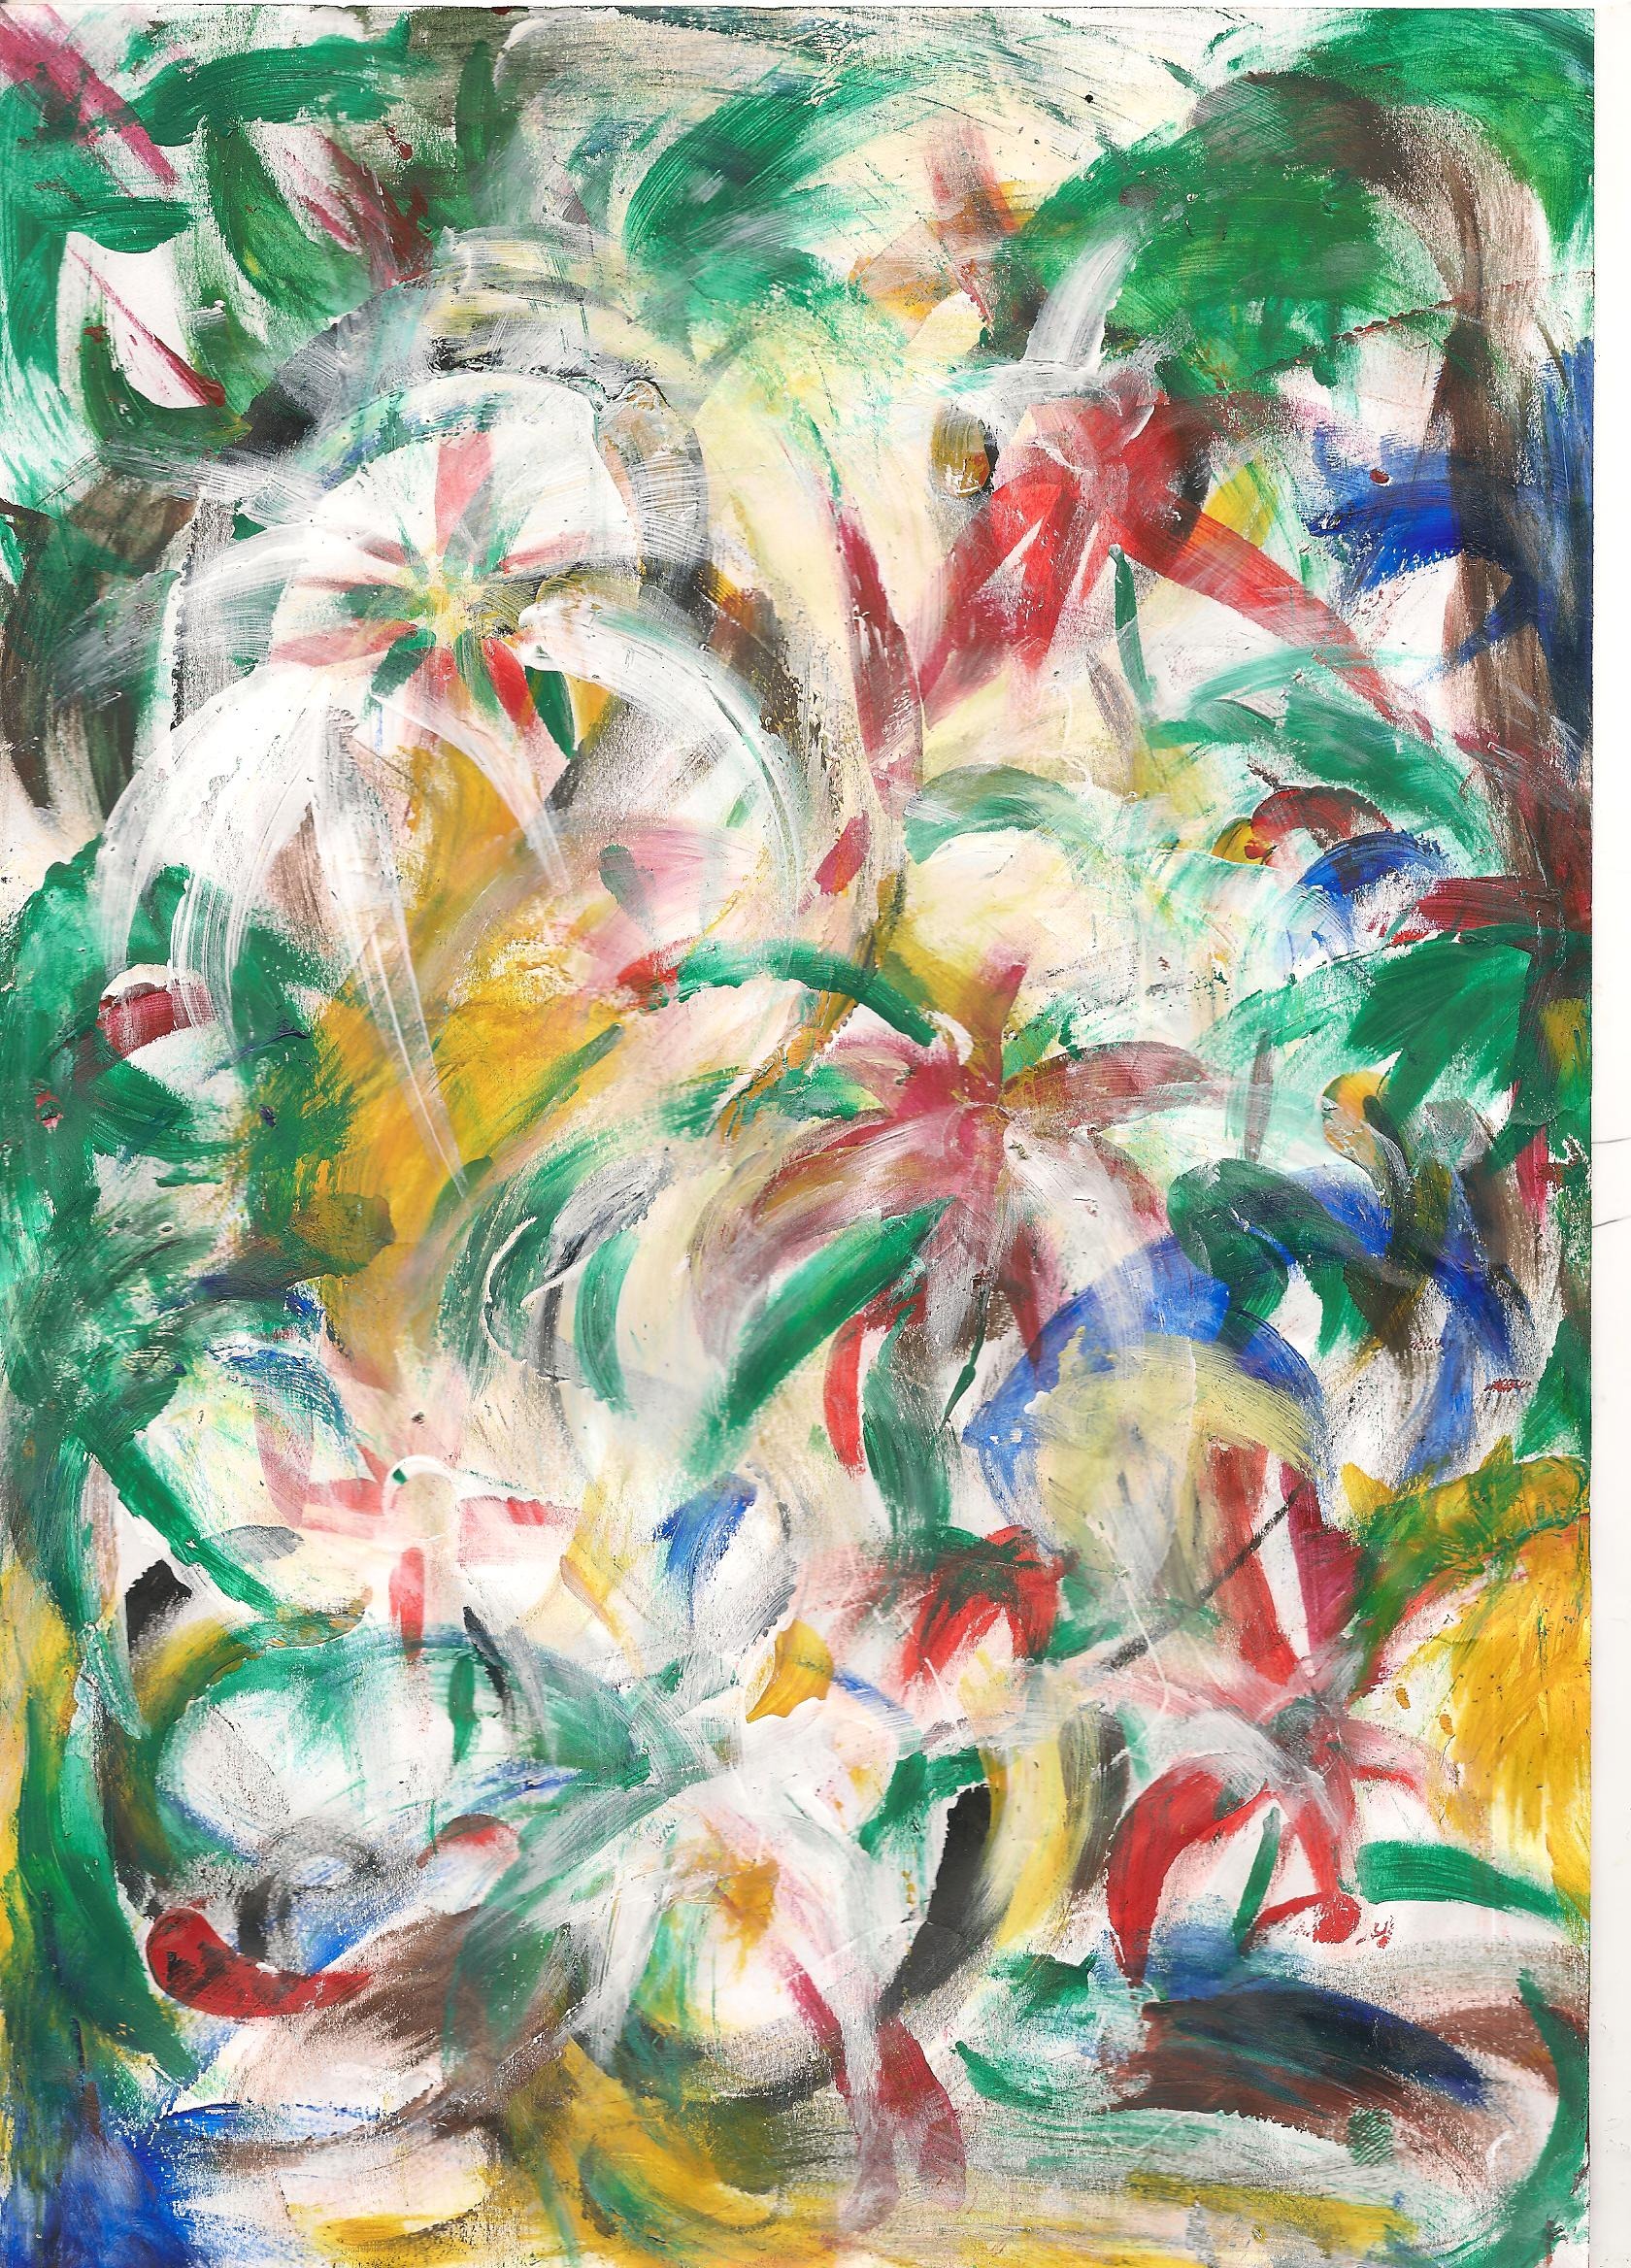
blossom, growth, white, vintage, retro, stem, leaf, flower, petal, floral, bouquet, decoration, pattern, finger, green, natural, artistic, fresh, romance, botany, colorful, pink, paper, decor, still life, season, artwork, painting, watercolor, ornament, flowers, drawing, pastel, design, decorative, style, bud, elegance, backdrop, modern art, watercolor paint, acrylic paint, child art